Evolution of the horse

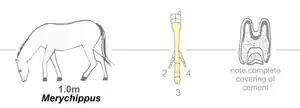
"Merychippus", an effective grazer and runner

The forest-suited form was "Kalobatippus" (or "Miohippus intermedius", depending on whether it was a new genus or species), whose second and fourth front toes were long, well-suited to travel on the soft forest floors. "Kalobatippus" probably gave rise to "Anchitherium", which travelled to Asia via the Bering Strait land bridge, and from there to Europe. In both North America and Eurasia, larger-bodied genera evolved from "Anchitherium": "Sinohippus" in Eurasia and "Hypohippus" and "Megahippus" in North America. "Hypohippus" became extinct by the late Miocene.